Jack Worrall

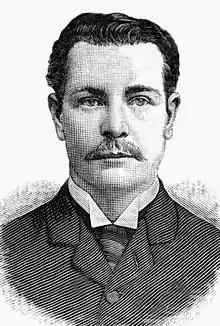

John Worrall (20 June 1861 – 17 November 1937) was an Australian rules footballer who played for the Fitzroy Football Club in the VFA, and a Test cricketer. He was also a prominent coach in both sports and a journalist.